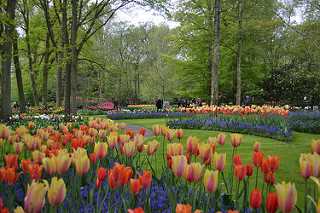
Flower: tulip